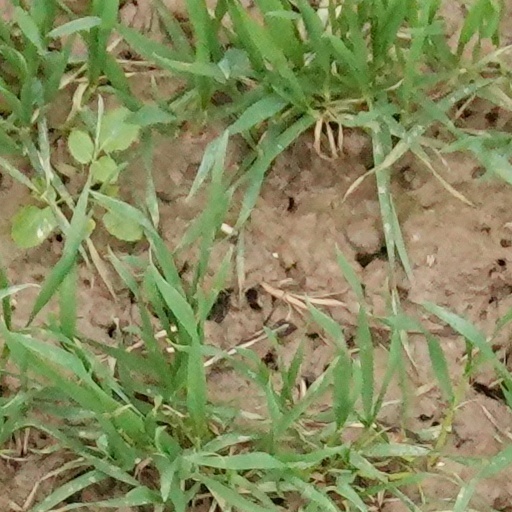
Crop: wheat